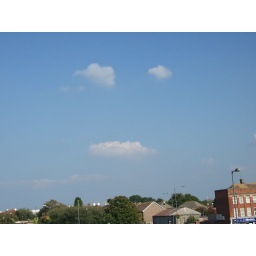
I spotted this face floating by - a couple of minutes later it had dispersed